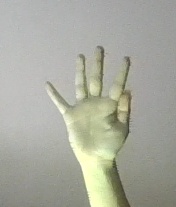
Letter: sheen